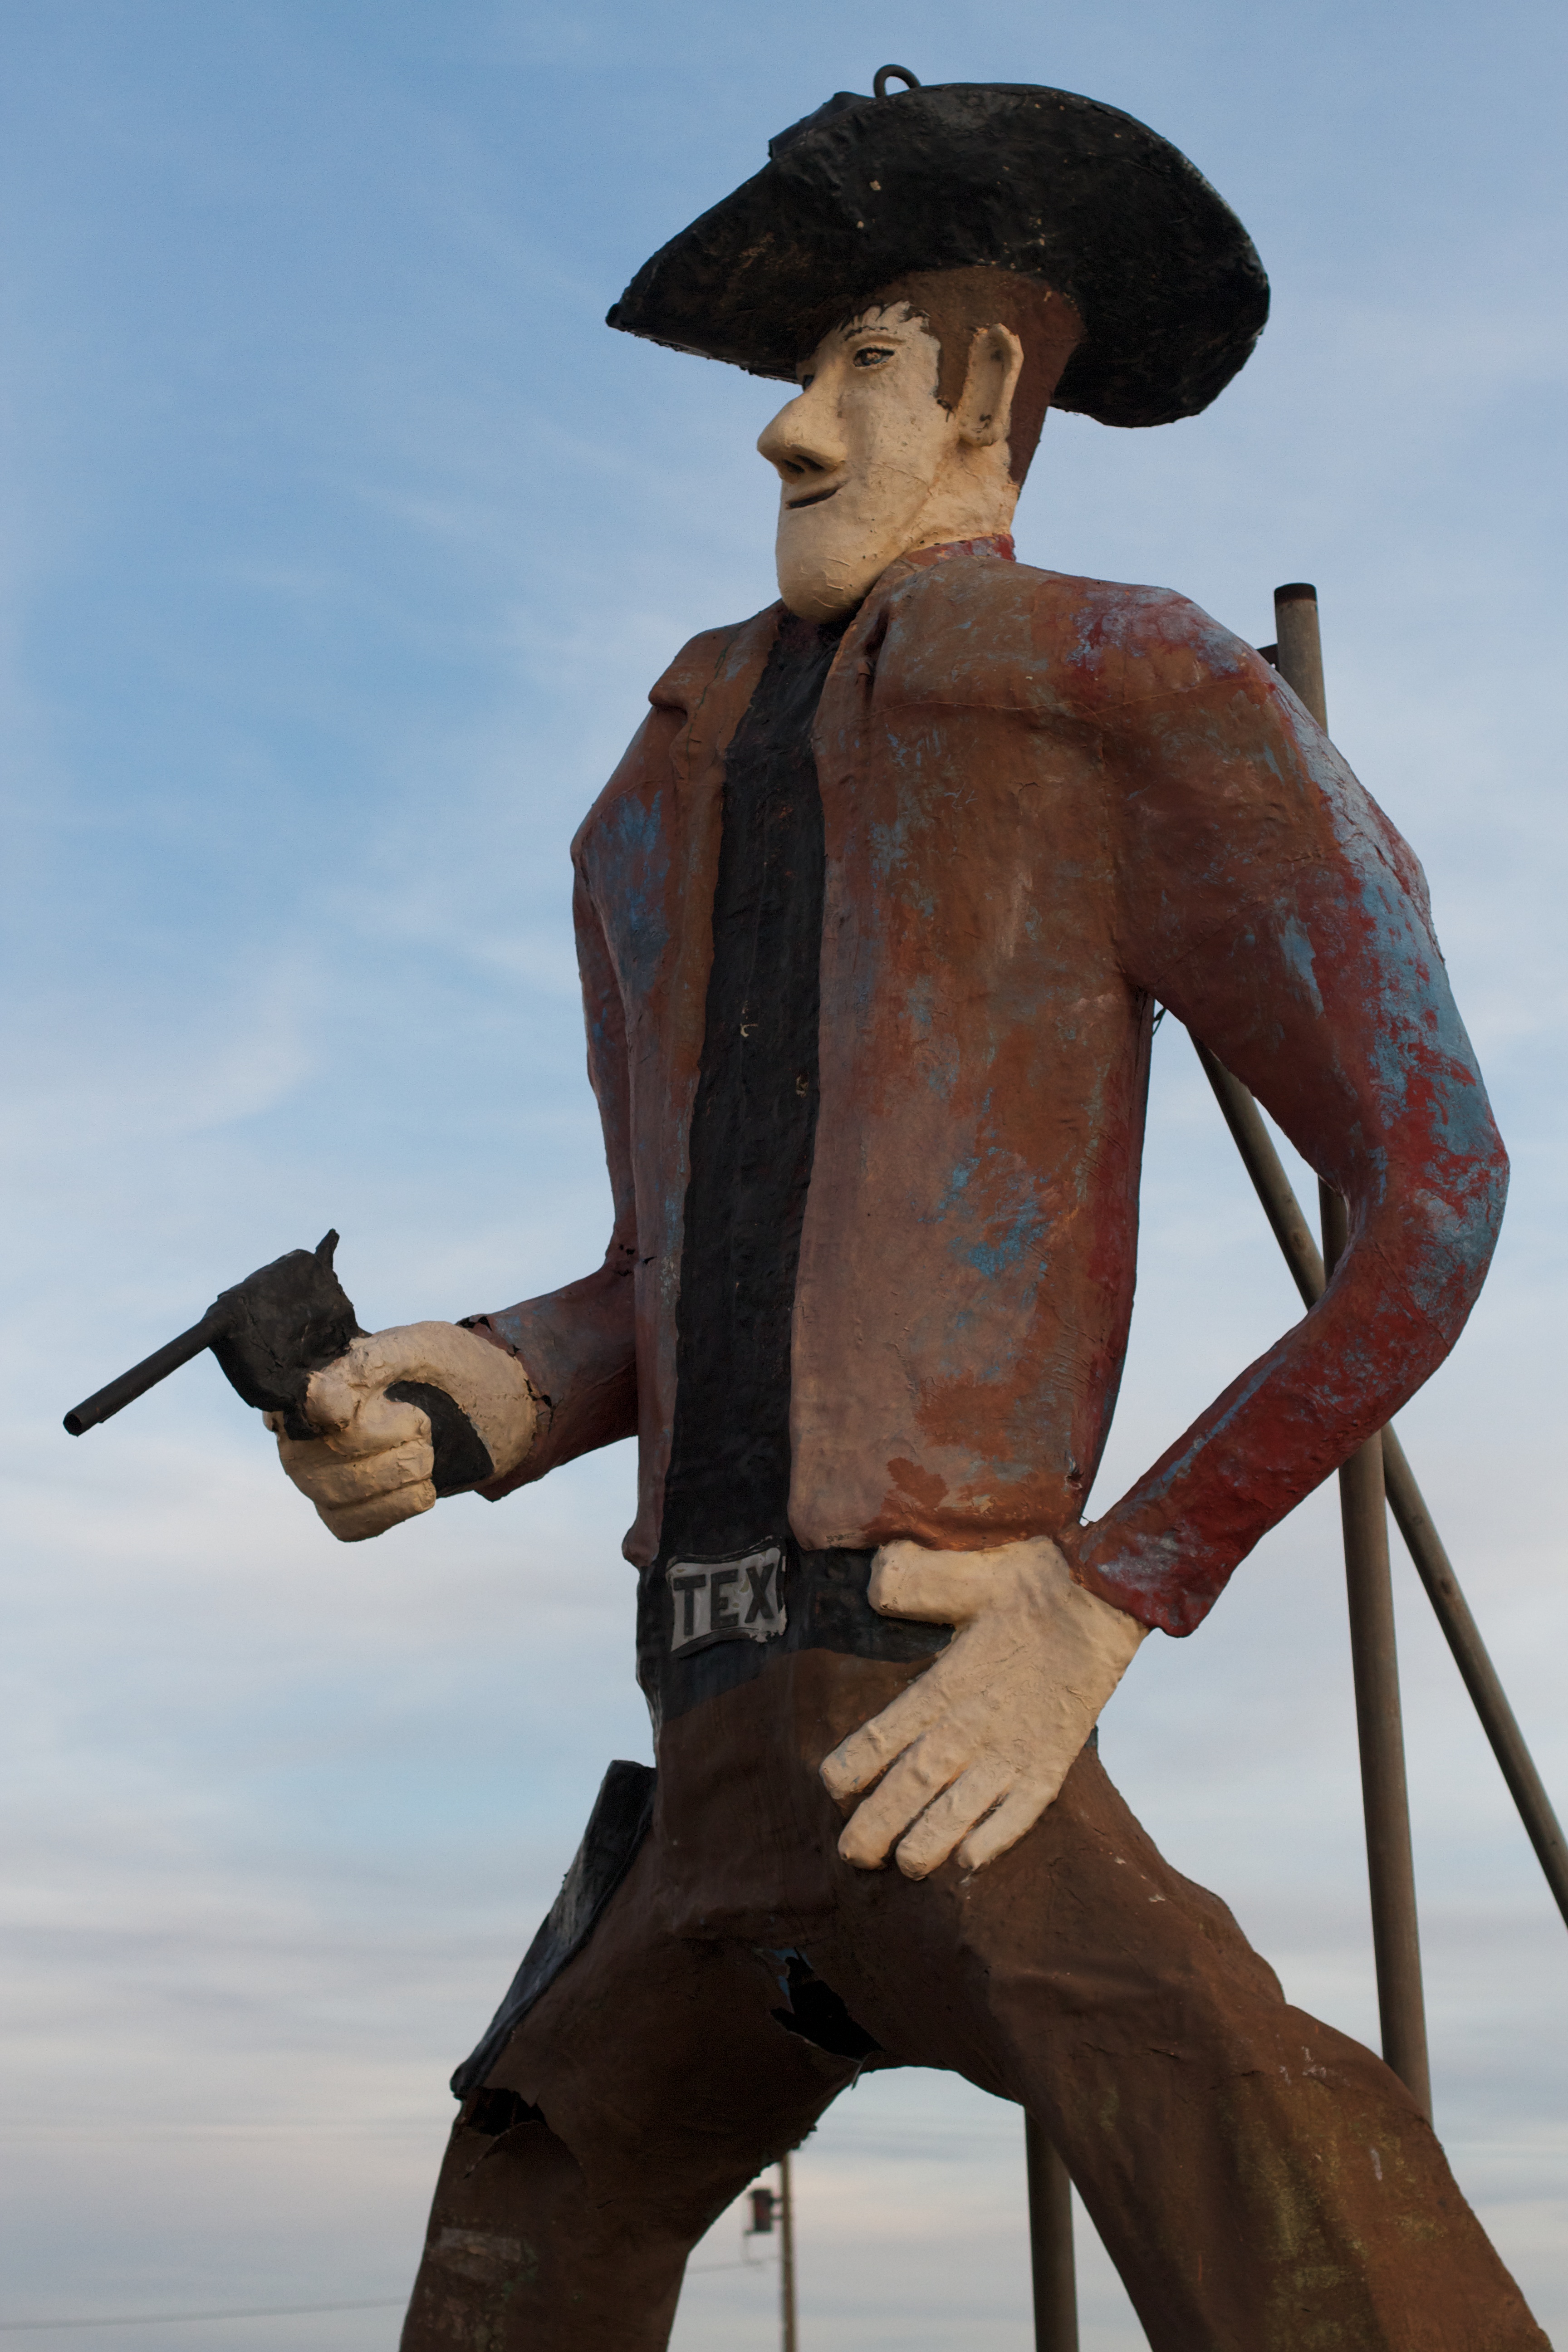
person, monument, statue, soldier, profession, clothing, sculpture, cowboy